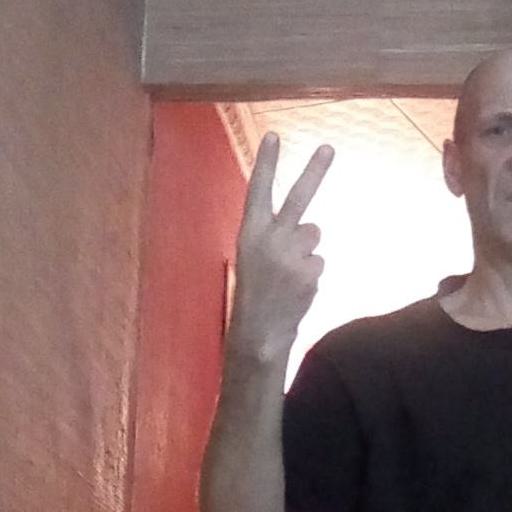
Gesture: peace_inverted